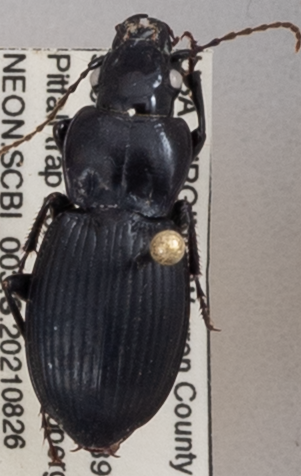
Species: Cyclotrachelus sigillatus
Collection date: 2021-08-26
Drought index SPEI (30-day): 1.082
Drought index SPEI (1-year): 0.24
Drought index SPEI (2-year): -0.03